Nara Prefectural Museum of Art

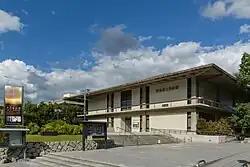

opened in Nara, Japan in 1973. The collection numbers some 4,100 items and special exhibitions are also held.